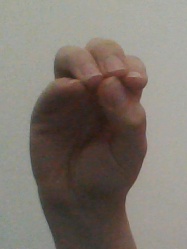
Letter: ha